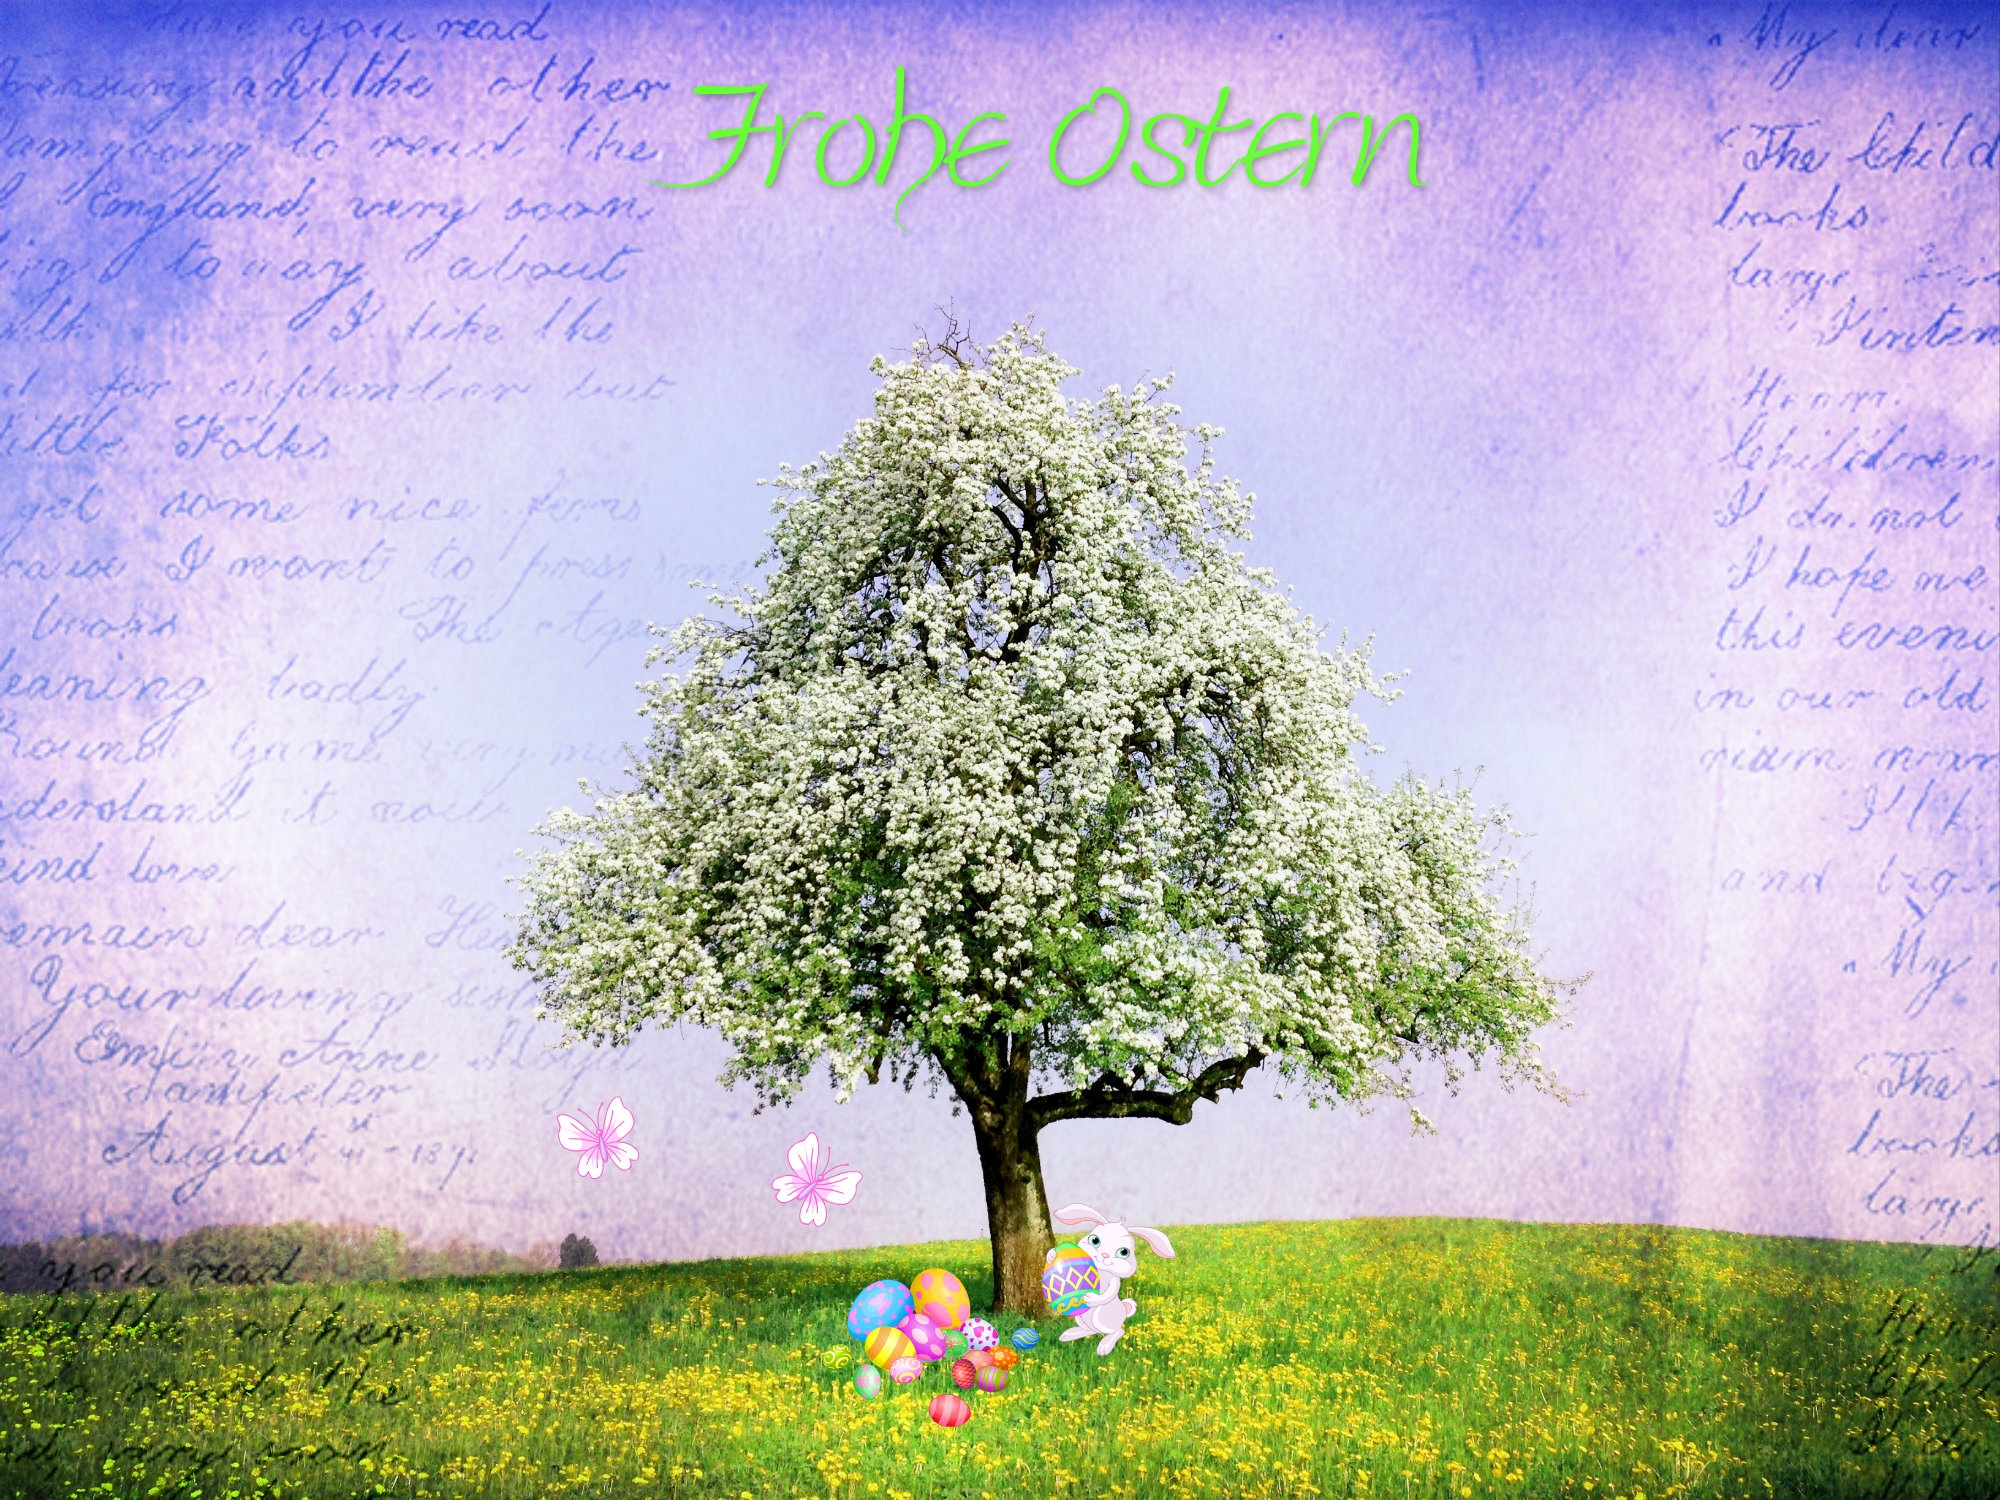
tree, nature, grass, branch, blossom, plant, meadow, sunlight, morning, flower, animal, spring, green, symbol, color, colorful, flora, egg, flowers, hare, decorative, easter, butterflies, greeting card, easter bunny, easter eggs, happy easter, easter theme, easter greeting, woody plant